Alberca Olímpica Francisco Márquez

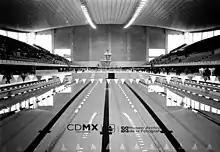
Opening of the pool, September 13, 1968.

It also hosted the 2017 World Para Swimming Championships.